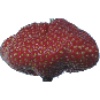
Label: Strawberry Wedge 1